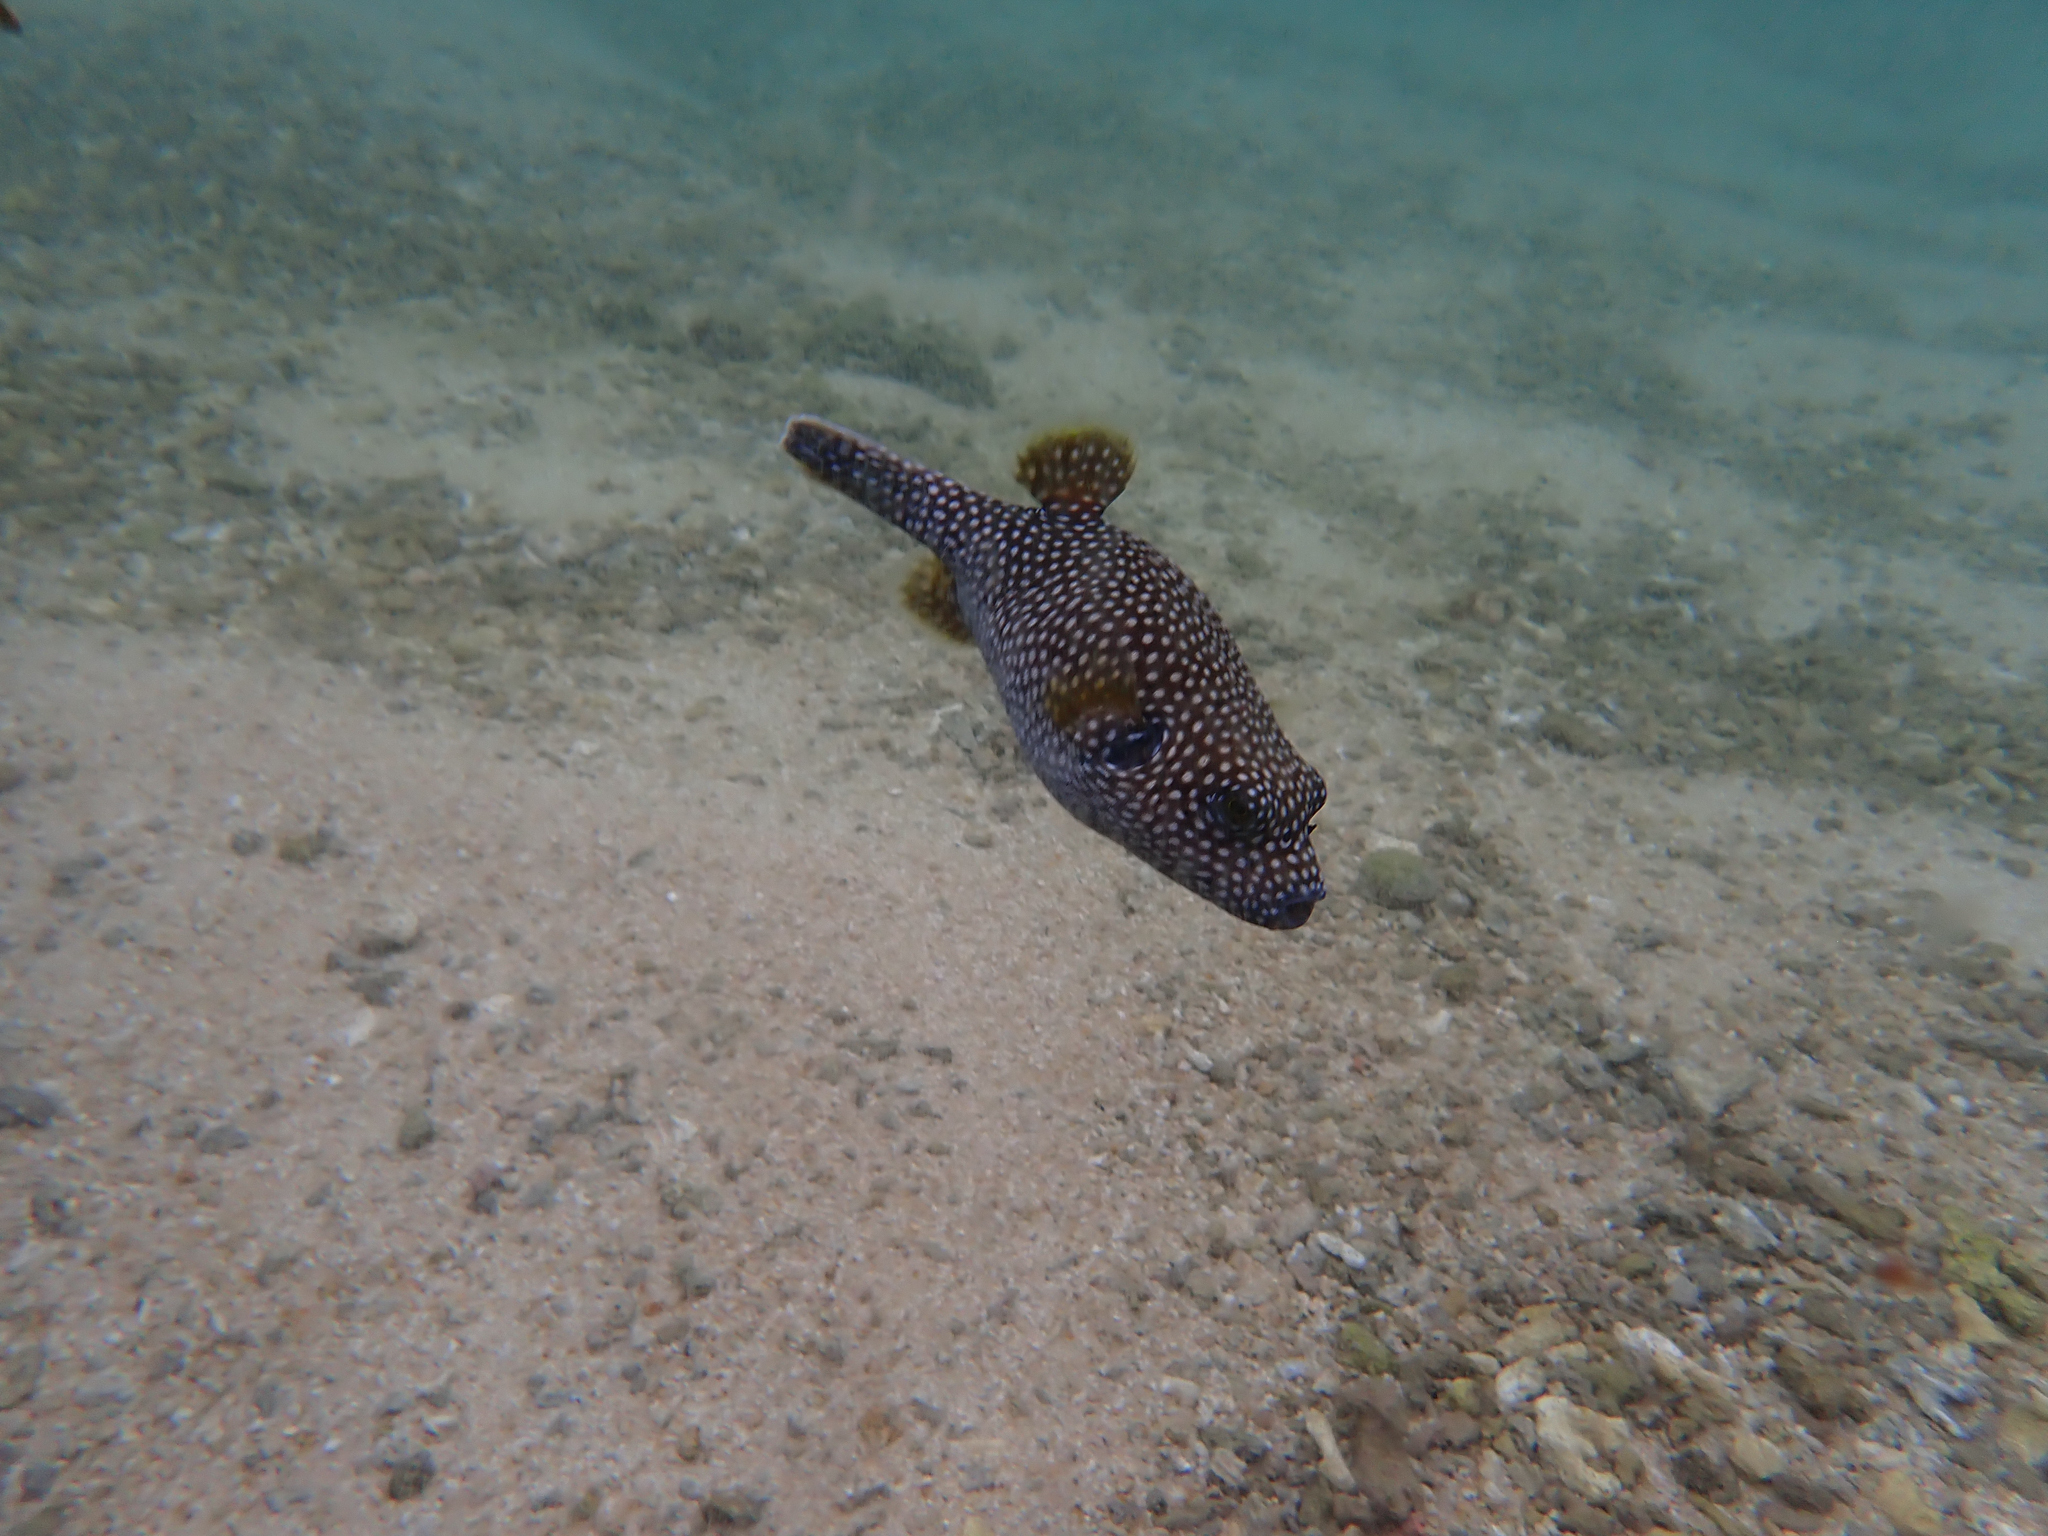
Arothron meleagris (Guineafowl Puffer)